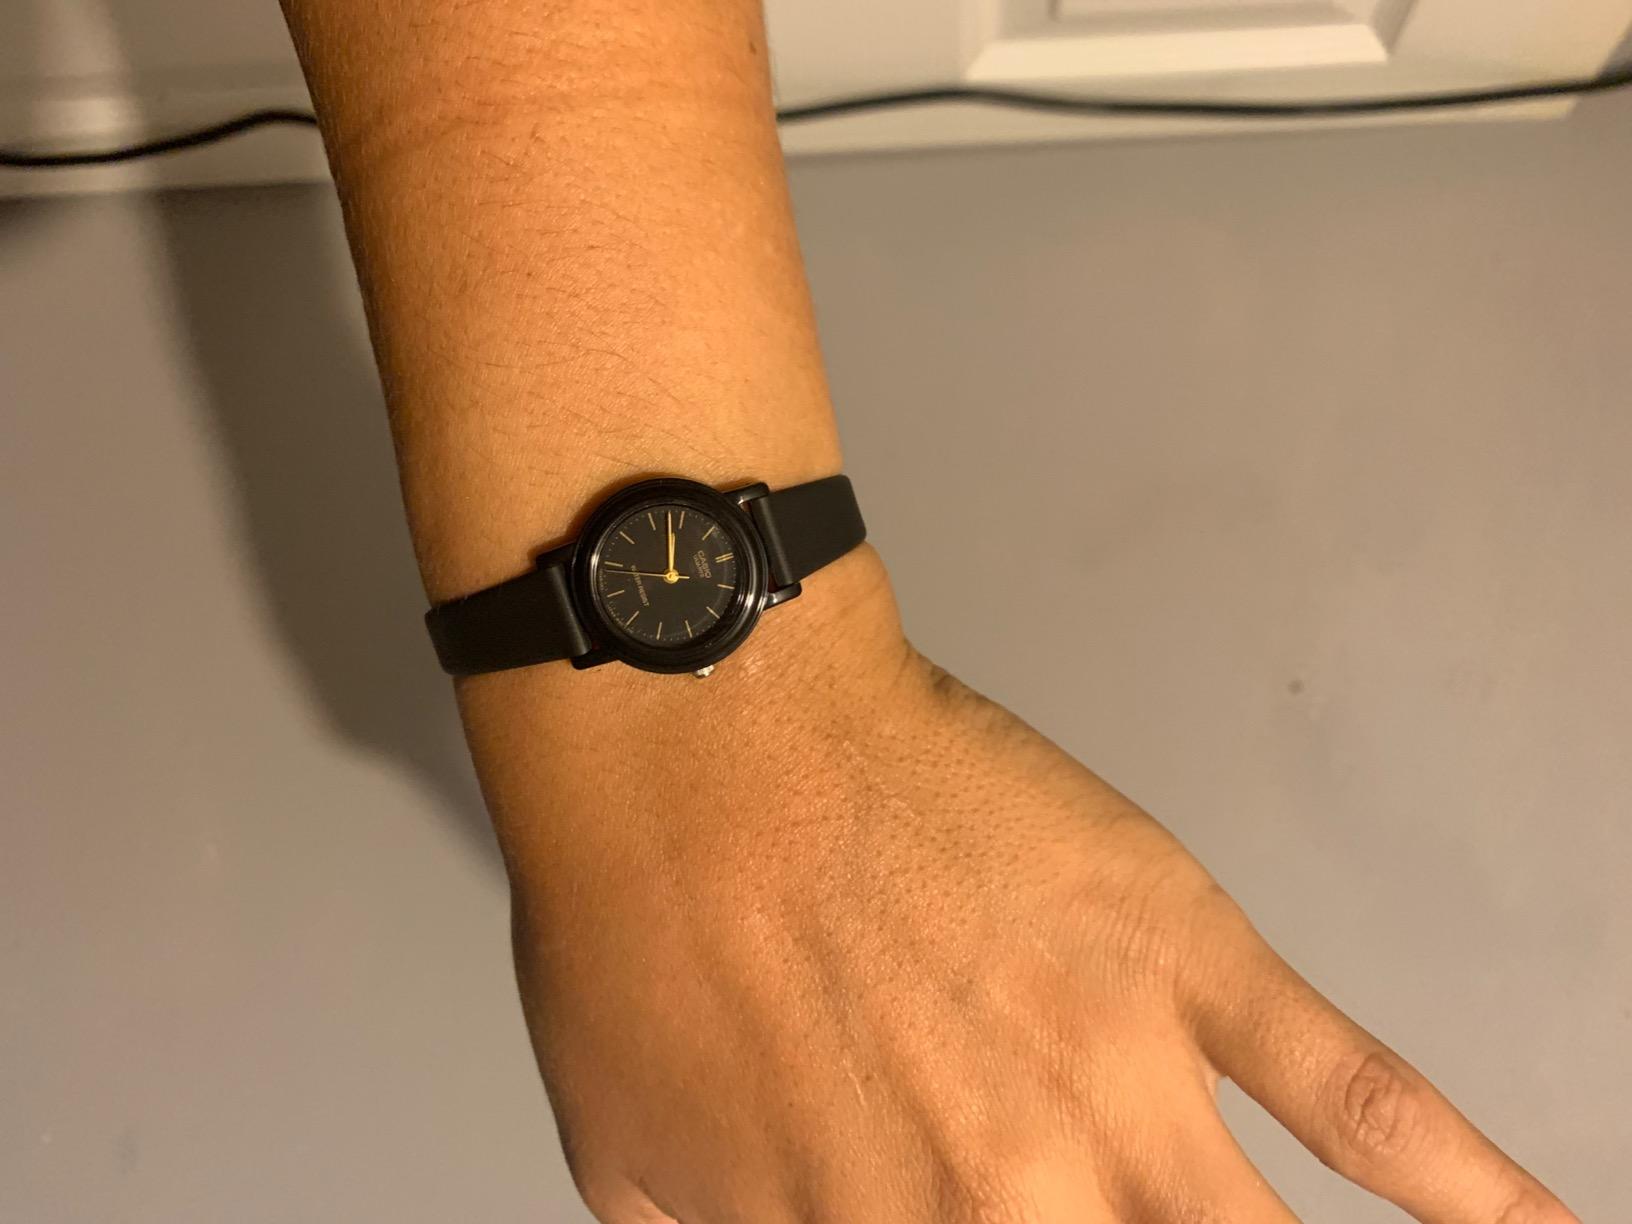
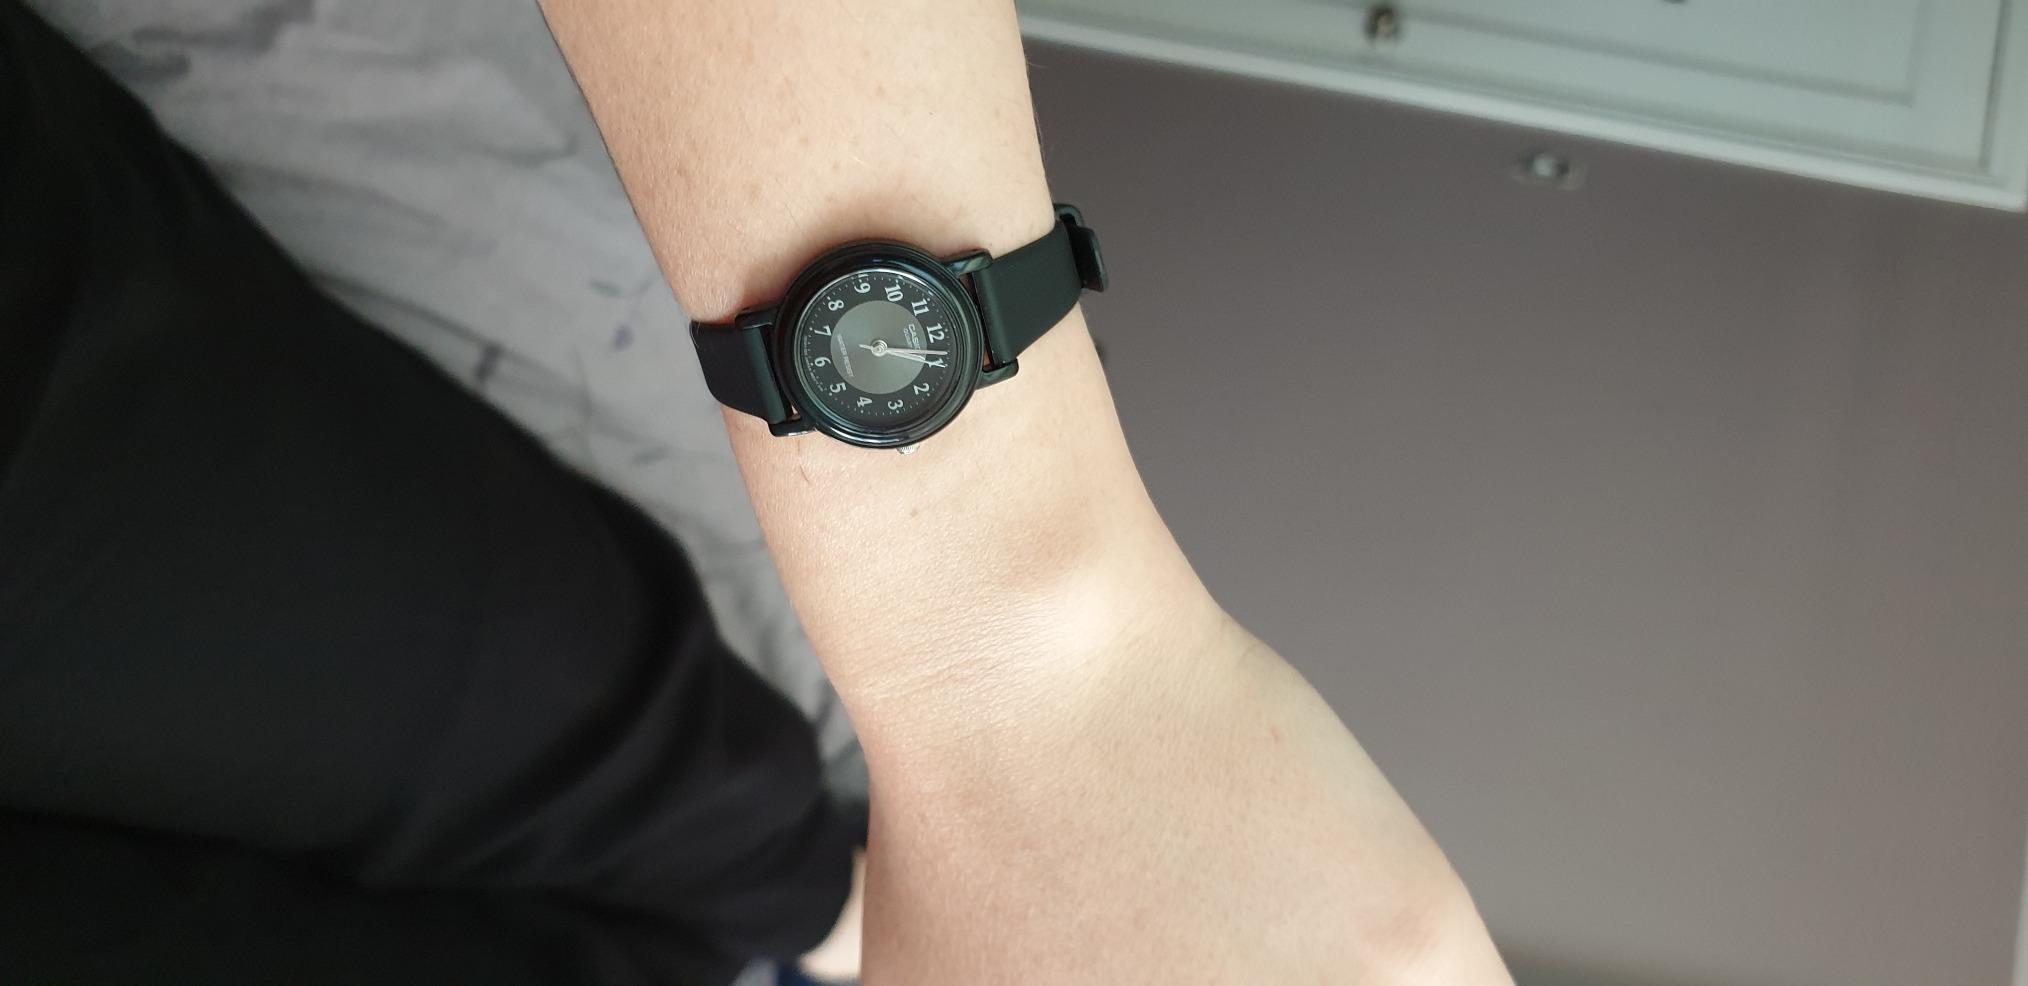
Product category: accessories_watch
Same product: no